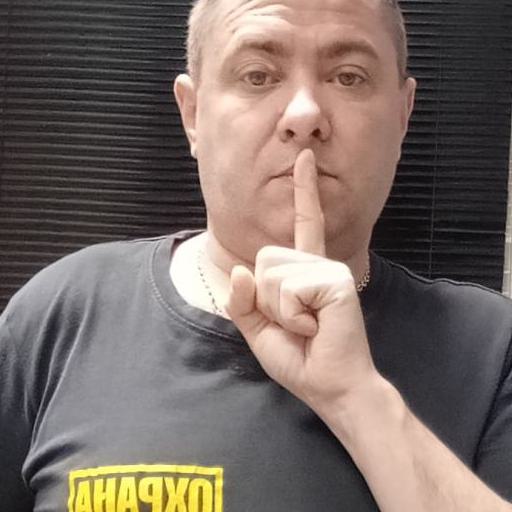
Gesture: mute